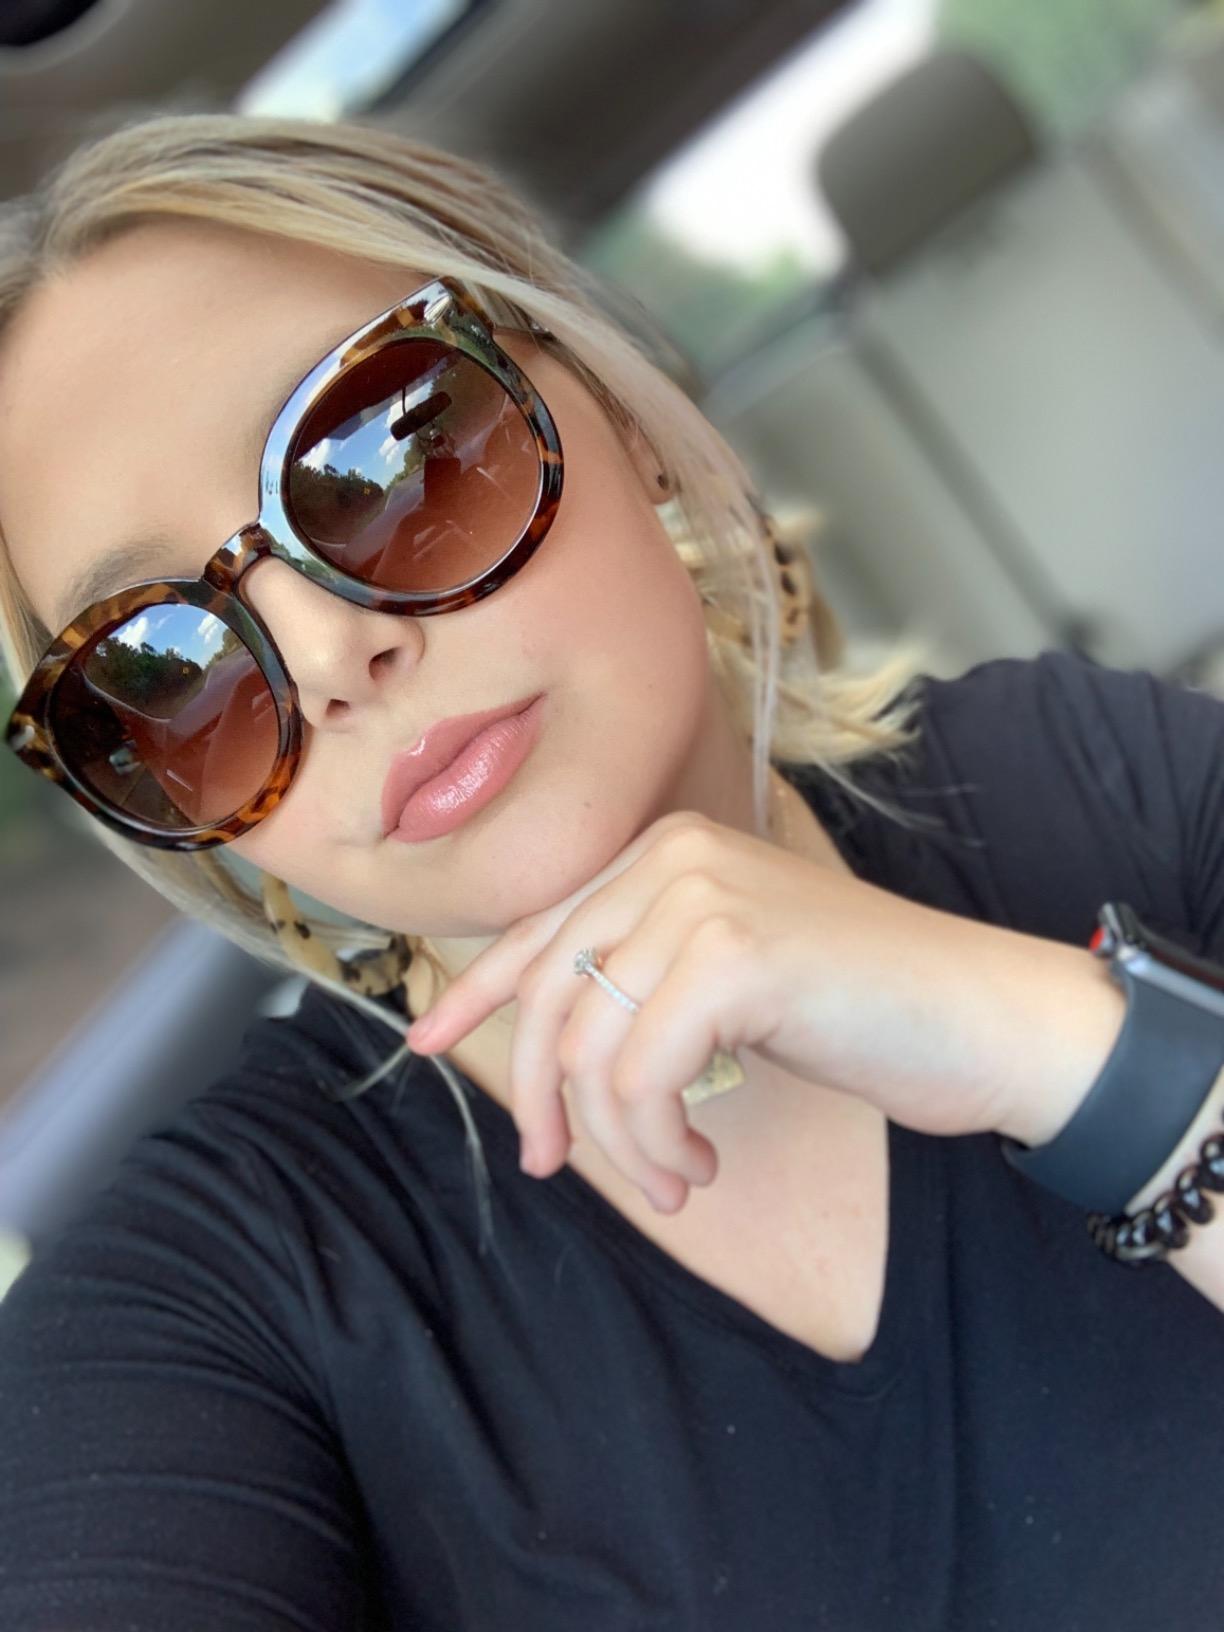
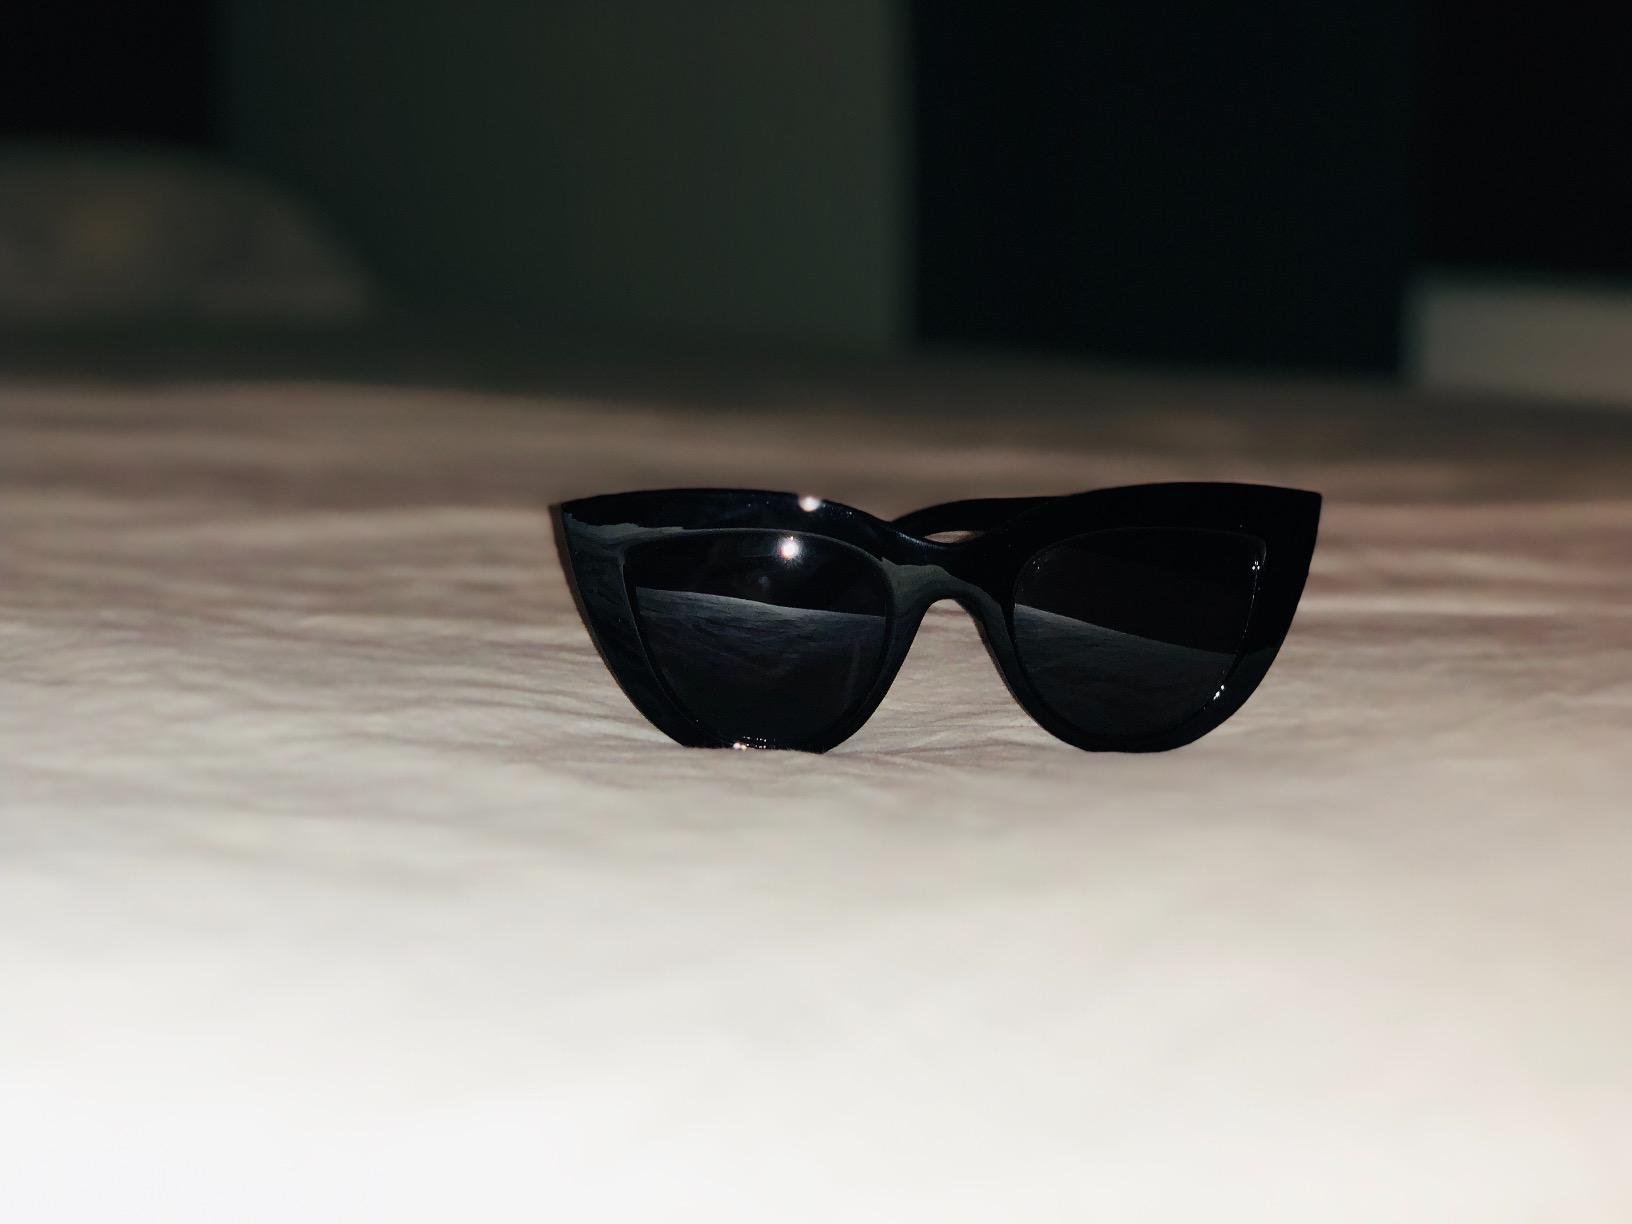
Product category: accessories_sunglasses
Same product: no